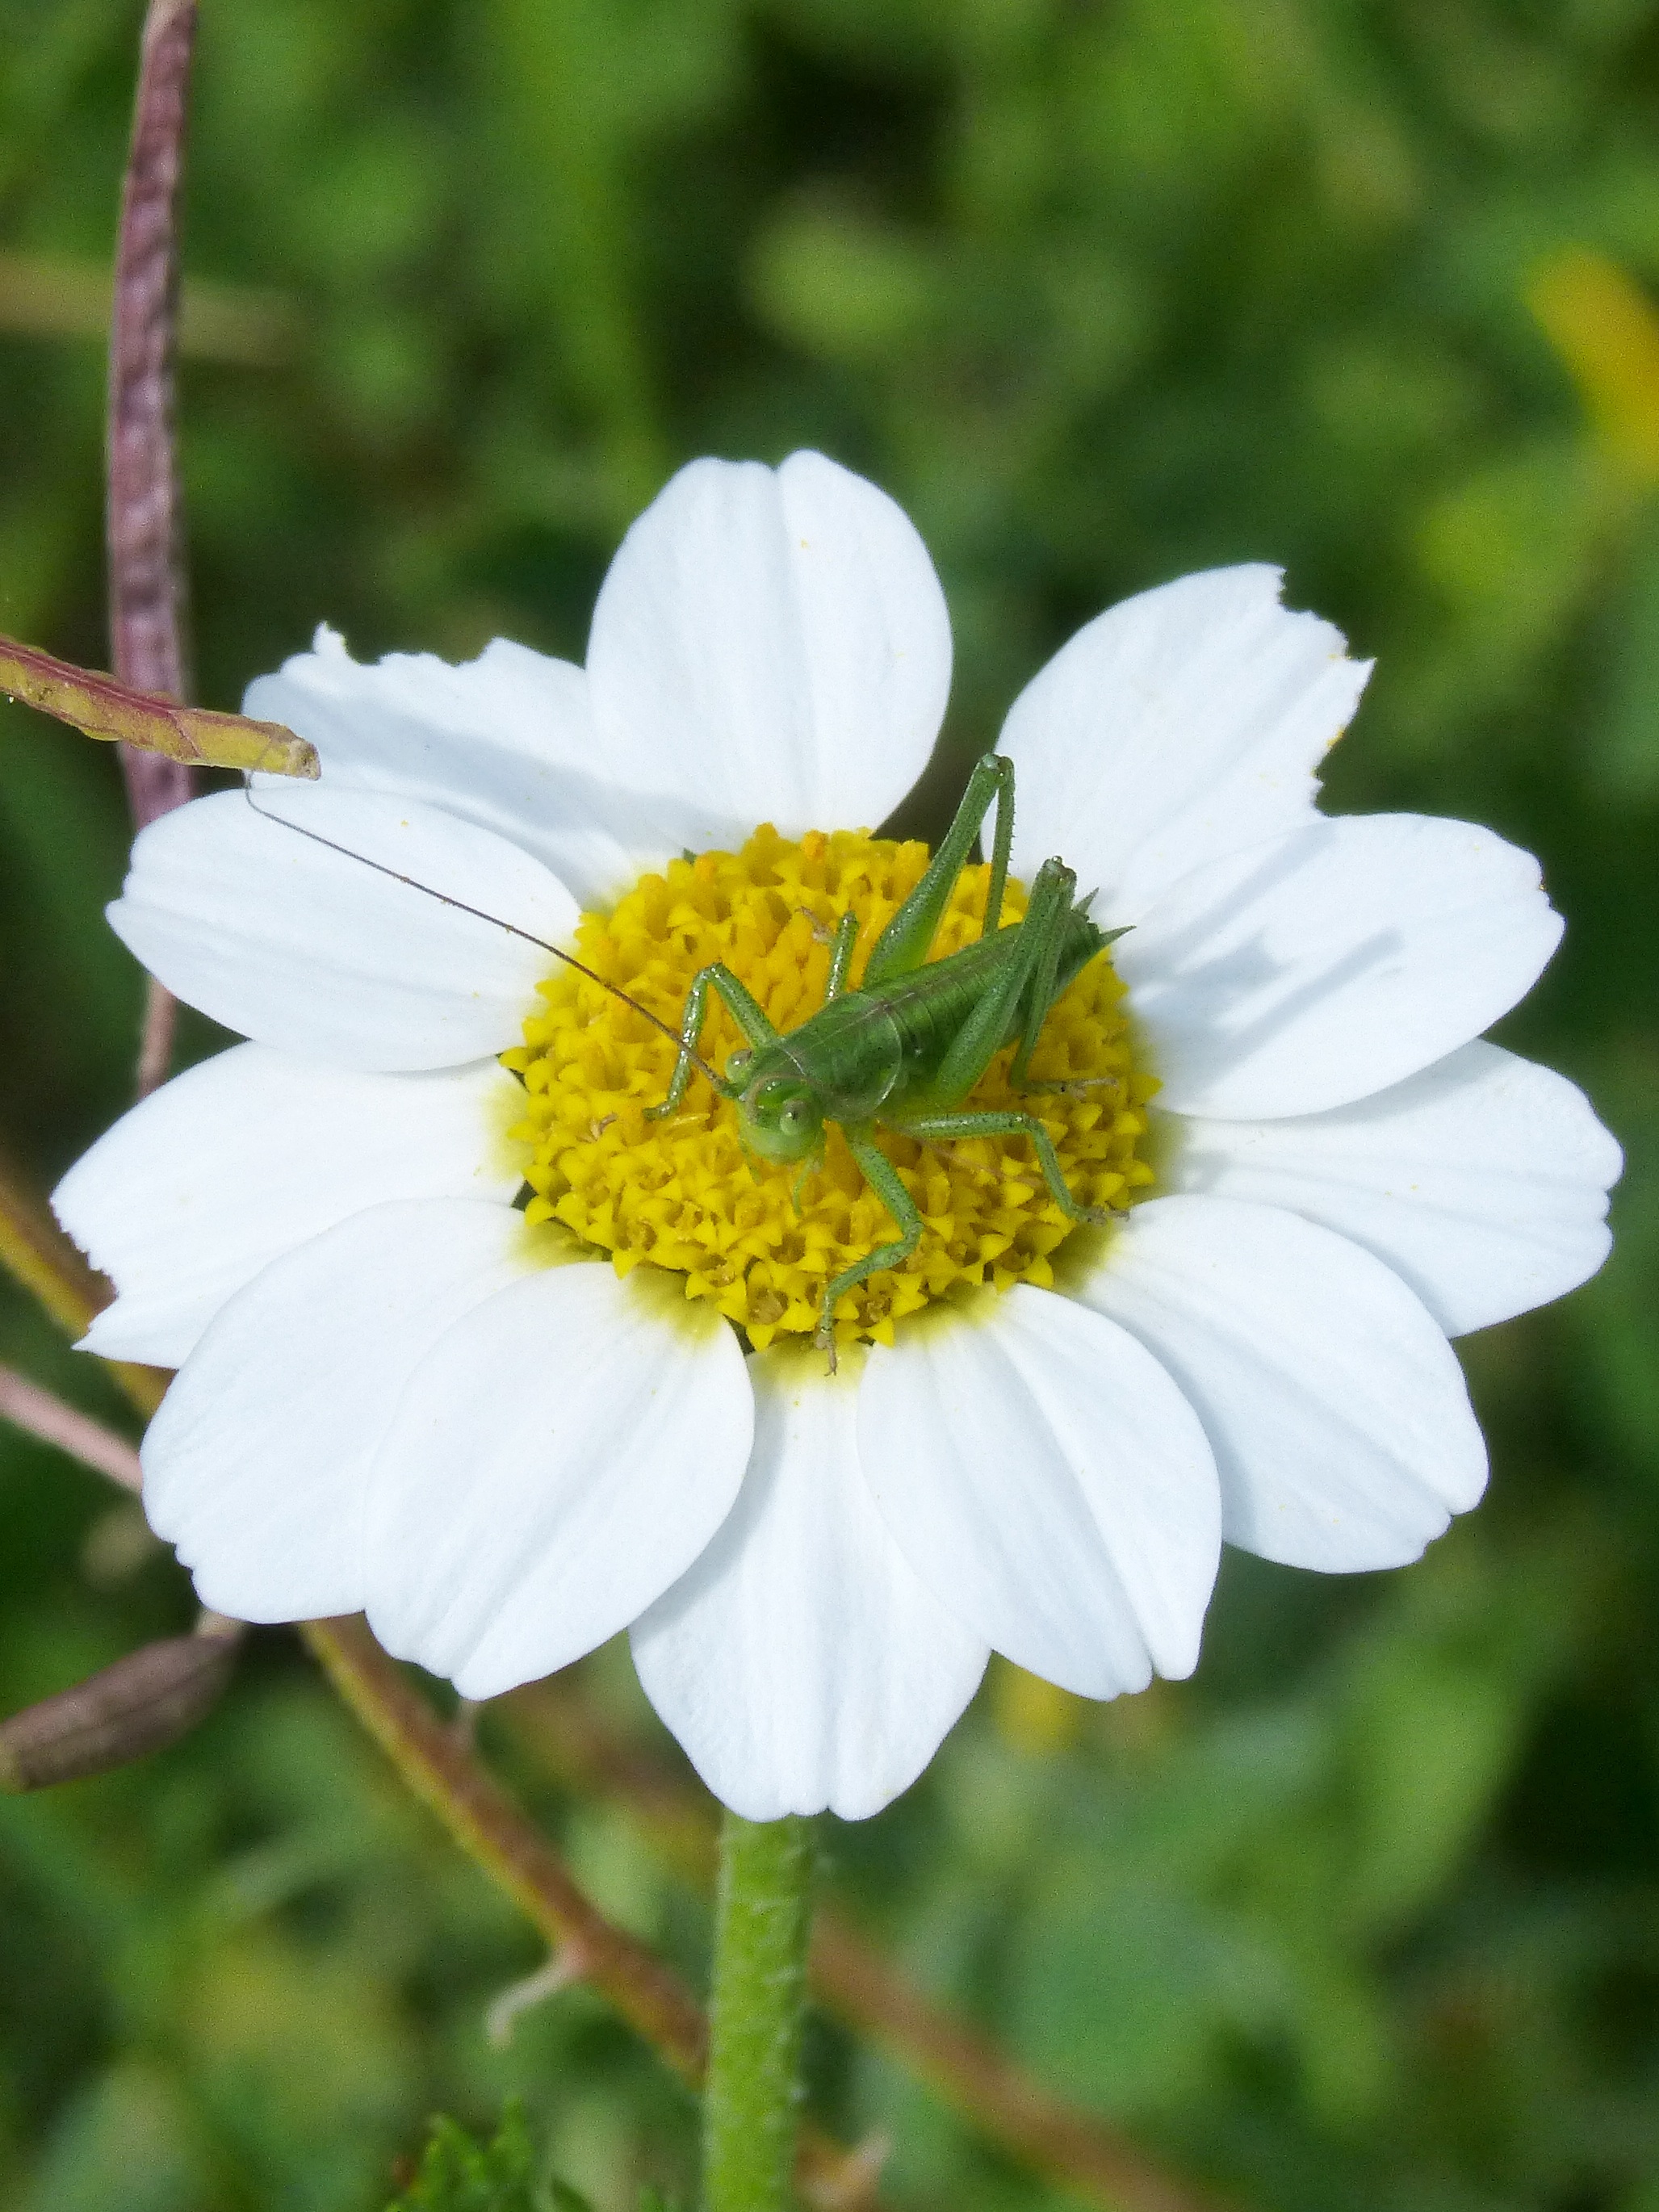
blossom, plant, field, meadow, flower, petal, daisy, botany, flora, wild flower, wildflower, lobster, nectar, macro photography, flowering plant, daisy family, green grasshopper, orthopteron, oxeye daisy, annual plant, land plant, chamaemelum nobile, tanacetum parthenium, garden cosmos